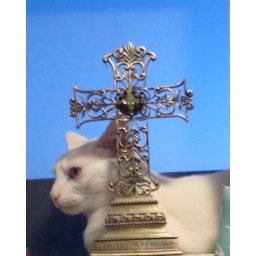
She loves to sit in the window over my desk and catch the cool air...